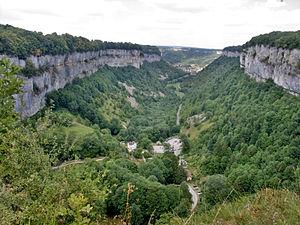
Une reculée, ou culée, est une forme géomorphologique désignant une échancrure prononcée dans un plateau calcaire constituant un type de vallée caractéristique. Les reculées se terminent parfois par un cirque.
Crançot est une ancienne commune française située dans le département du Jura en région Franche-Comté, devenue, le 1ᵉʳ janvier 2016, une commune déléguée de la commune nouvelle de Hauteroche en région Bourgogne-Franche-Comté.
La reculée de Baume-les-Messieurs est une reculée du massif du Jura, située dans le département du Jura, en Bourgogne-Franche-Comté. Elle est considérée par les géologues comme étant le plus bel exemple de reculée.